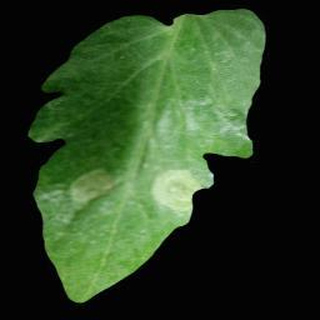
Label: tomato_late_blight